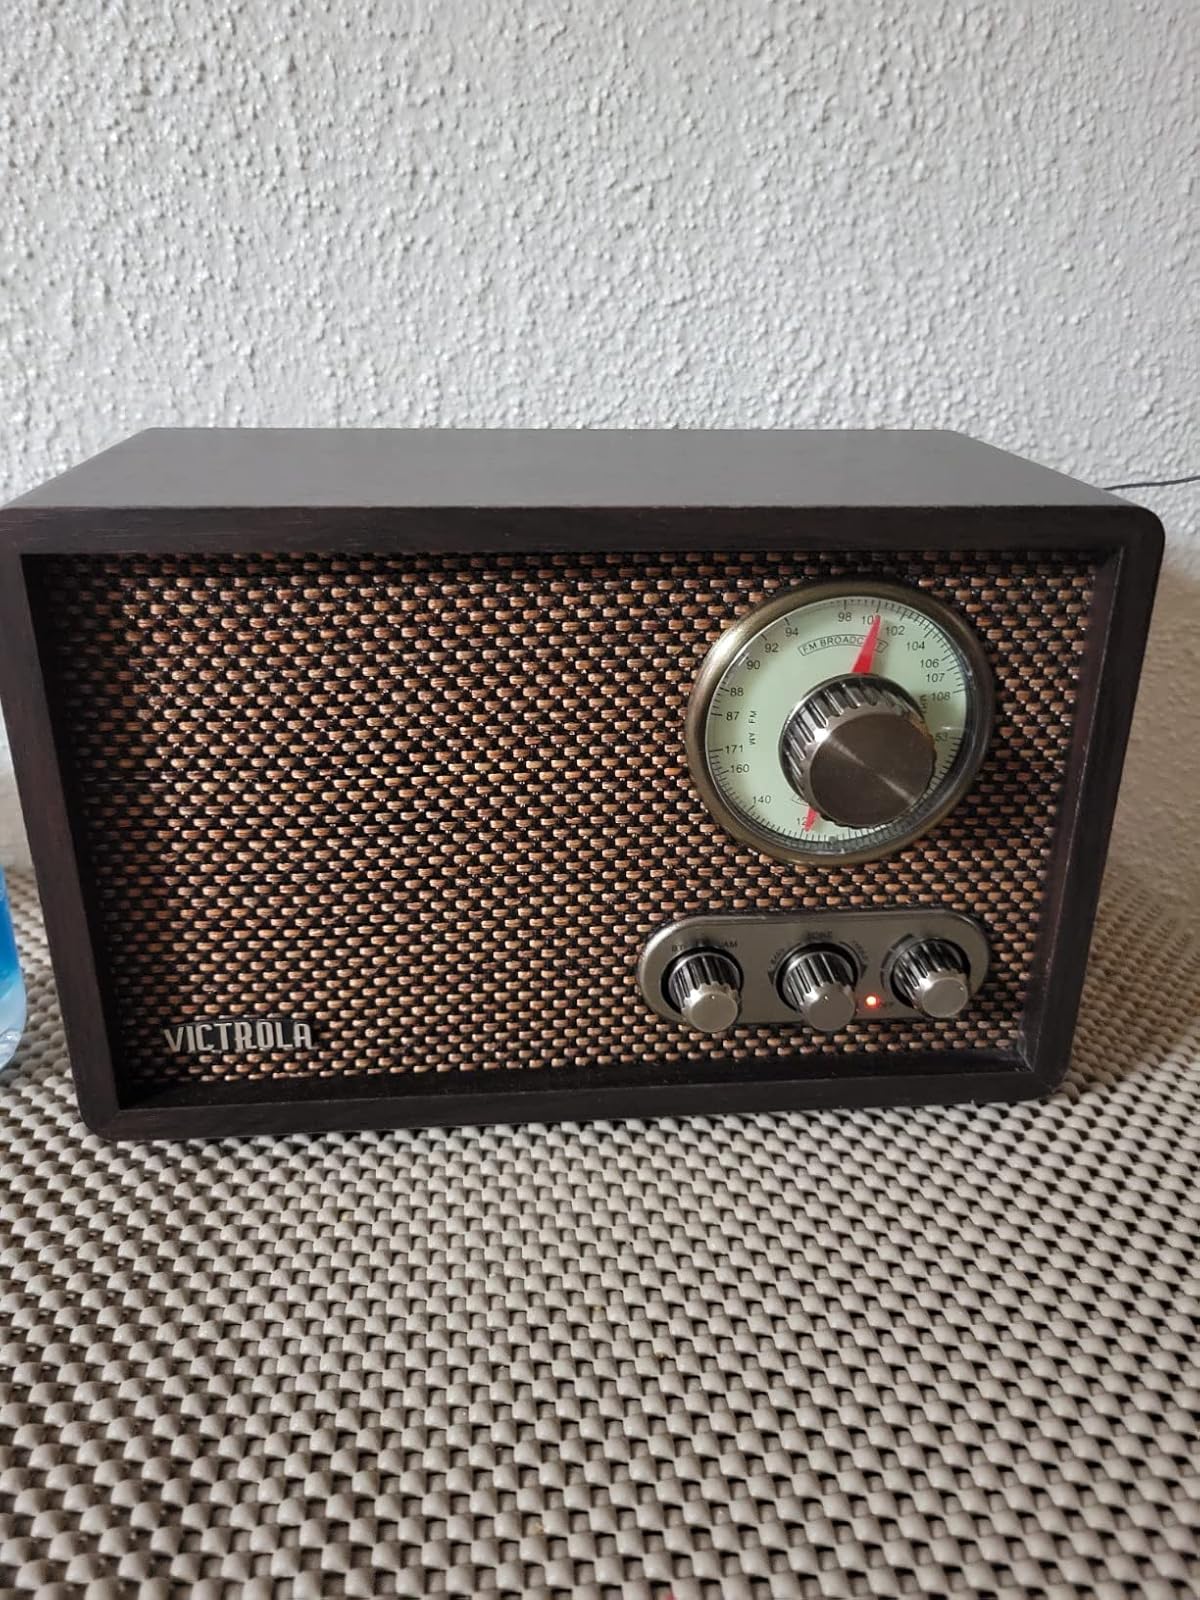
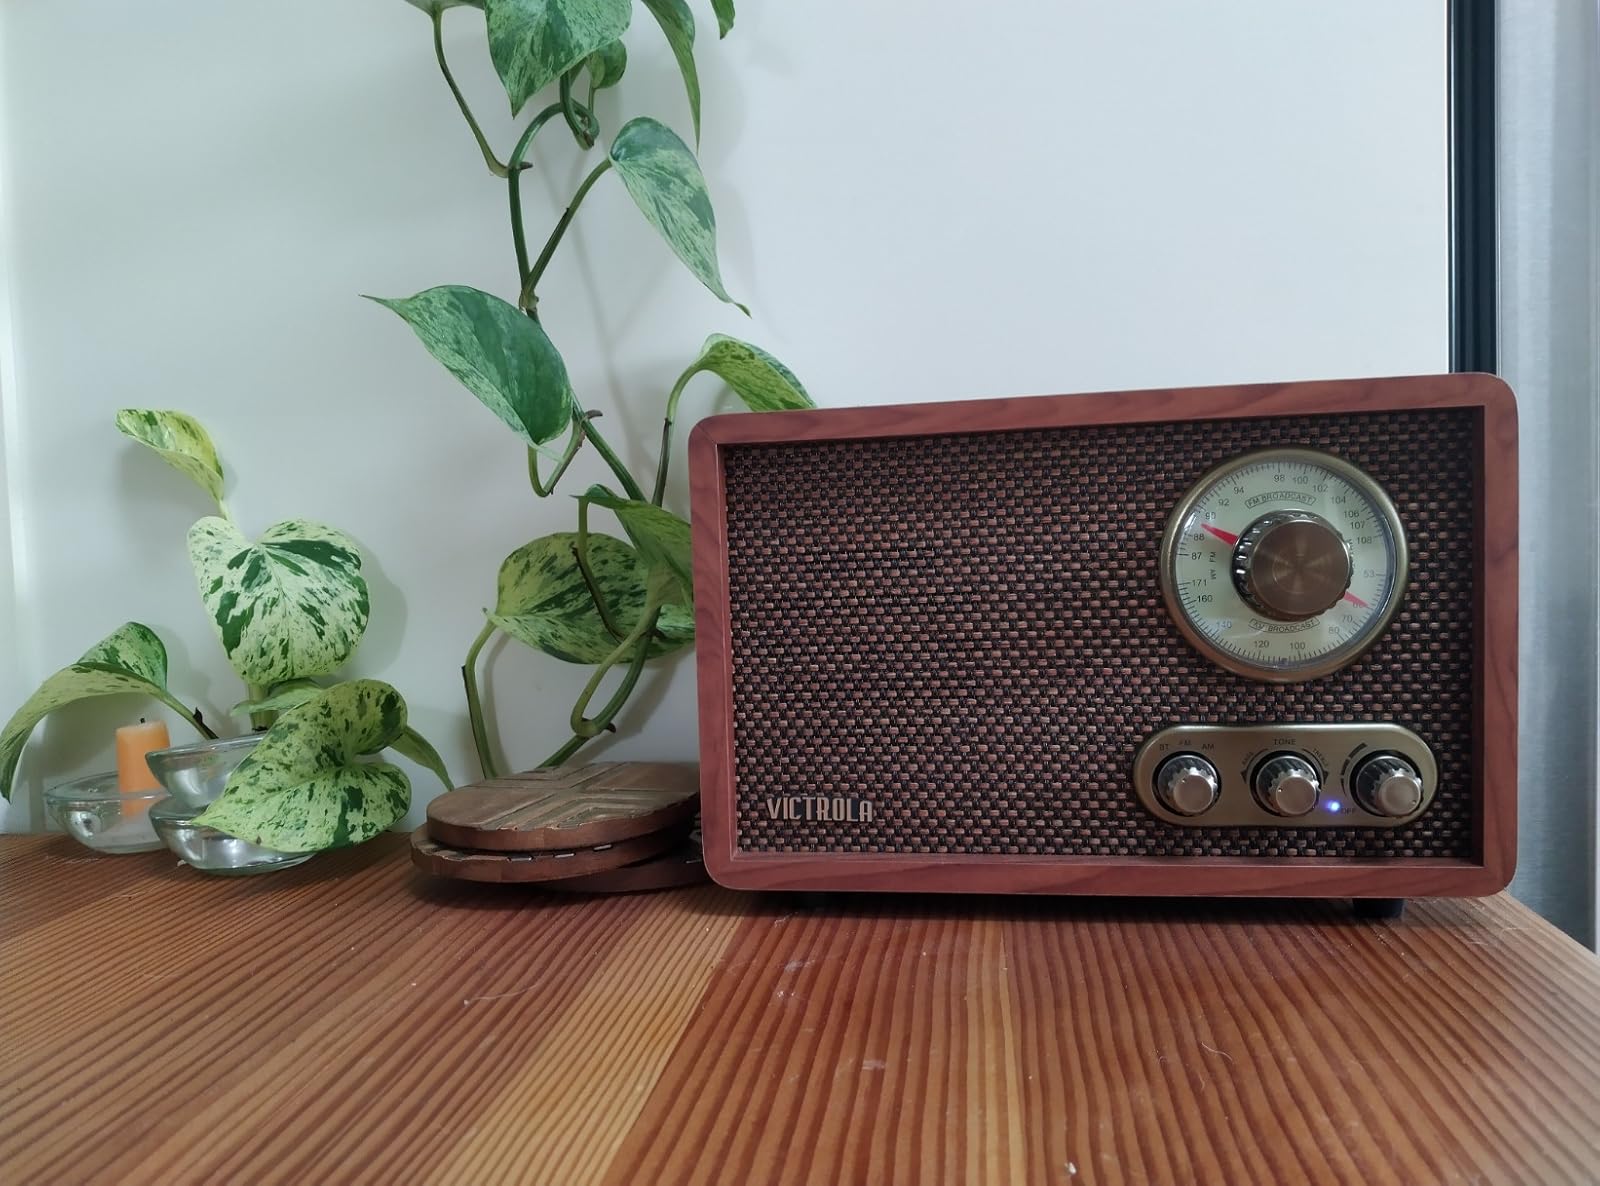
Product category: radio
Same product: no